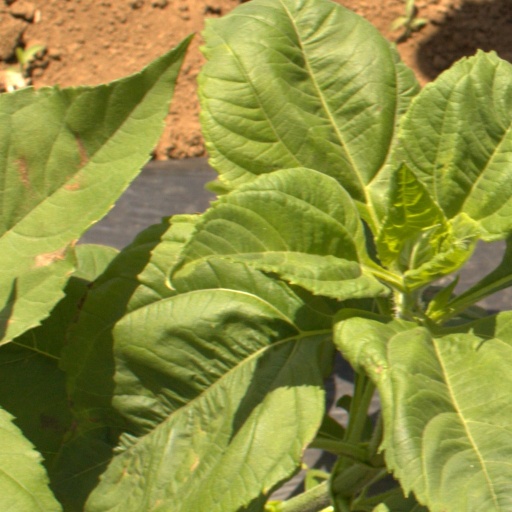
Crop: Jerusalem artichoke